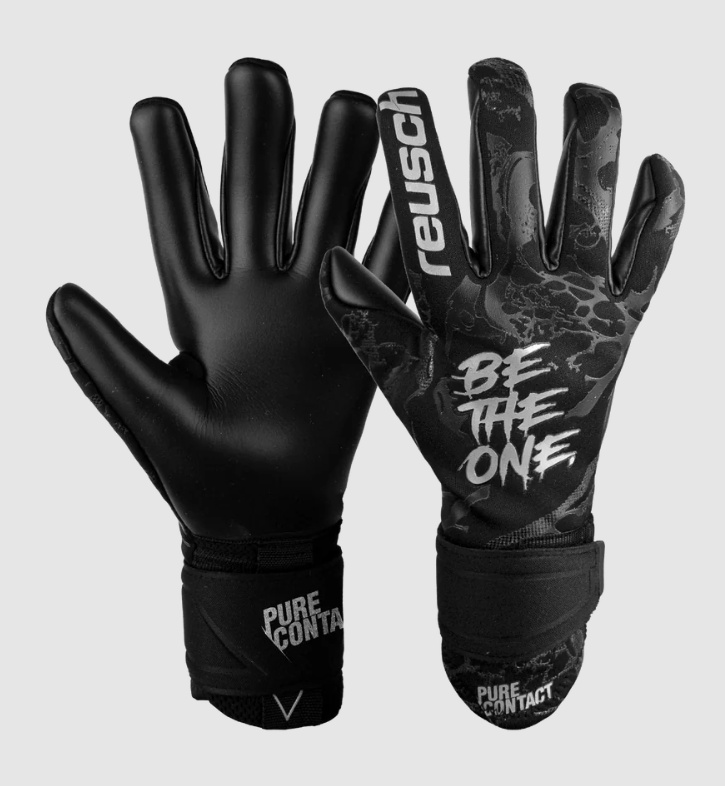
Reusch Pure Contact Infinity Goalkeeper Gloves
REUSCH INFINITY GRIP™ This high-quality German made latex is the perfect combination of durability and grip for top performances on artificial grass. This all new Reusch Grip Infinity latex offers very good grip and most of all, and exceptionally high level of abrasion resistance due to its high-density structure. • PURE CONTACT Infinity features our lightweight FreeFlex™ neoprene backhand, offering a second-skin fit. • EVOLUTION NEGATIVE CUT Negatively-stitched version of the Evolution Cut. The latex is seamlessly rolled around the fingertips for a tight fit, best ball control and maximized latex-to-ball contact area. • PRESHAPED CONSTRUCTION The anatomical shape of the glove and the slightly spread fingers enhance the glove’s wearing comfort and support a natural catching position. • 3D THUMB CROTCH™ offers rolled crotch construction eliminating open seams which tear more easily along with an ergonomic fit and maximum comfort. • FREEFLEX™ backhand is made of high-quality neoprene so as to not impair the stretch and flexibility in any way. • WRIST CLOSURE: Steady Cuff with Pull Loop, Elastic Latex/Neoprene Strap with rubber ender. • ROLLED THUMB™ The palm latex is extended around the inner side of thumb. • LATEX GUSSETS
Brand: Reusch
Category: Sporting Goods > Athletics > Soccer > Soccer Gloves